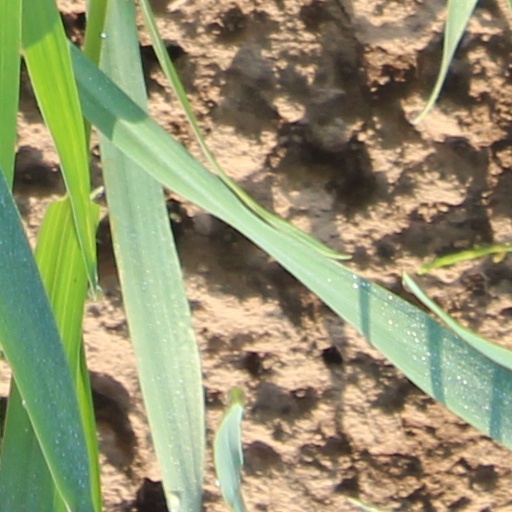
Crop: wheat